Duke University East Campus

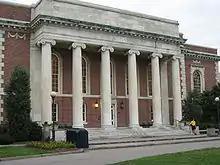
Marketplace Dining Facility

In 1911, the Washington Duke Building was destroyed in a fire. The university created the buildings East Duke and West Duke (not to be confused with East Campus and West Campus) to serve as a replacement with expanded classroom and office space.